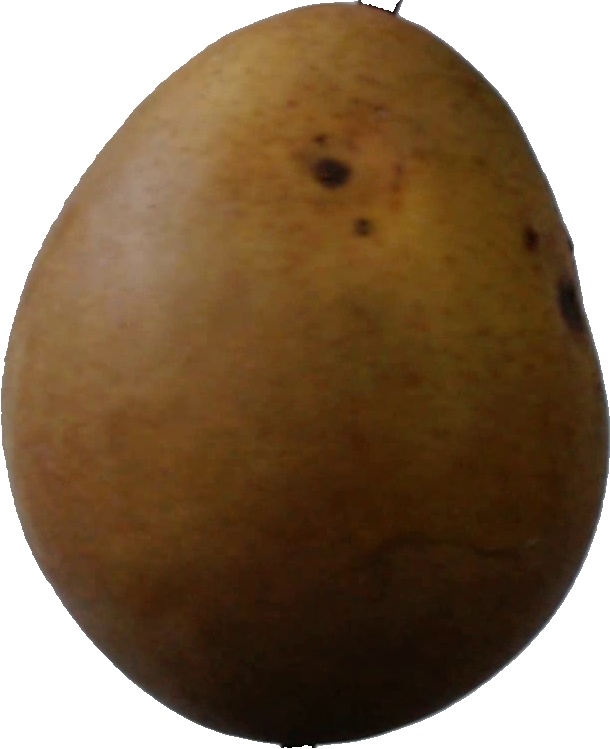
Label: pear_3